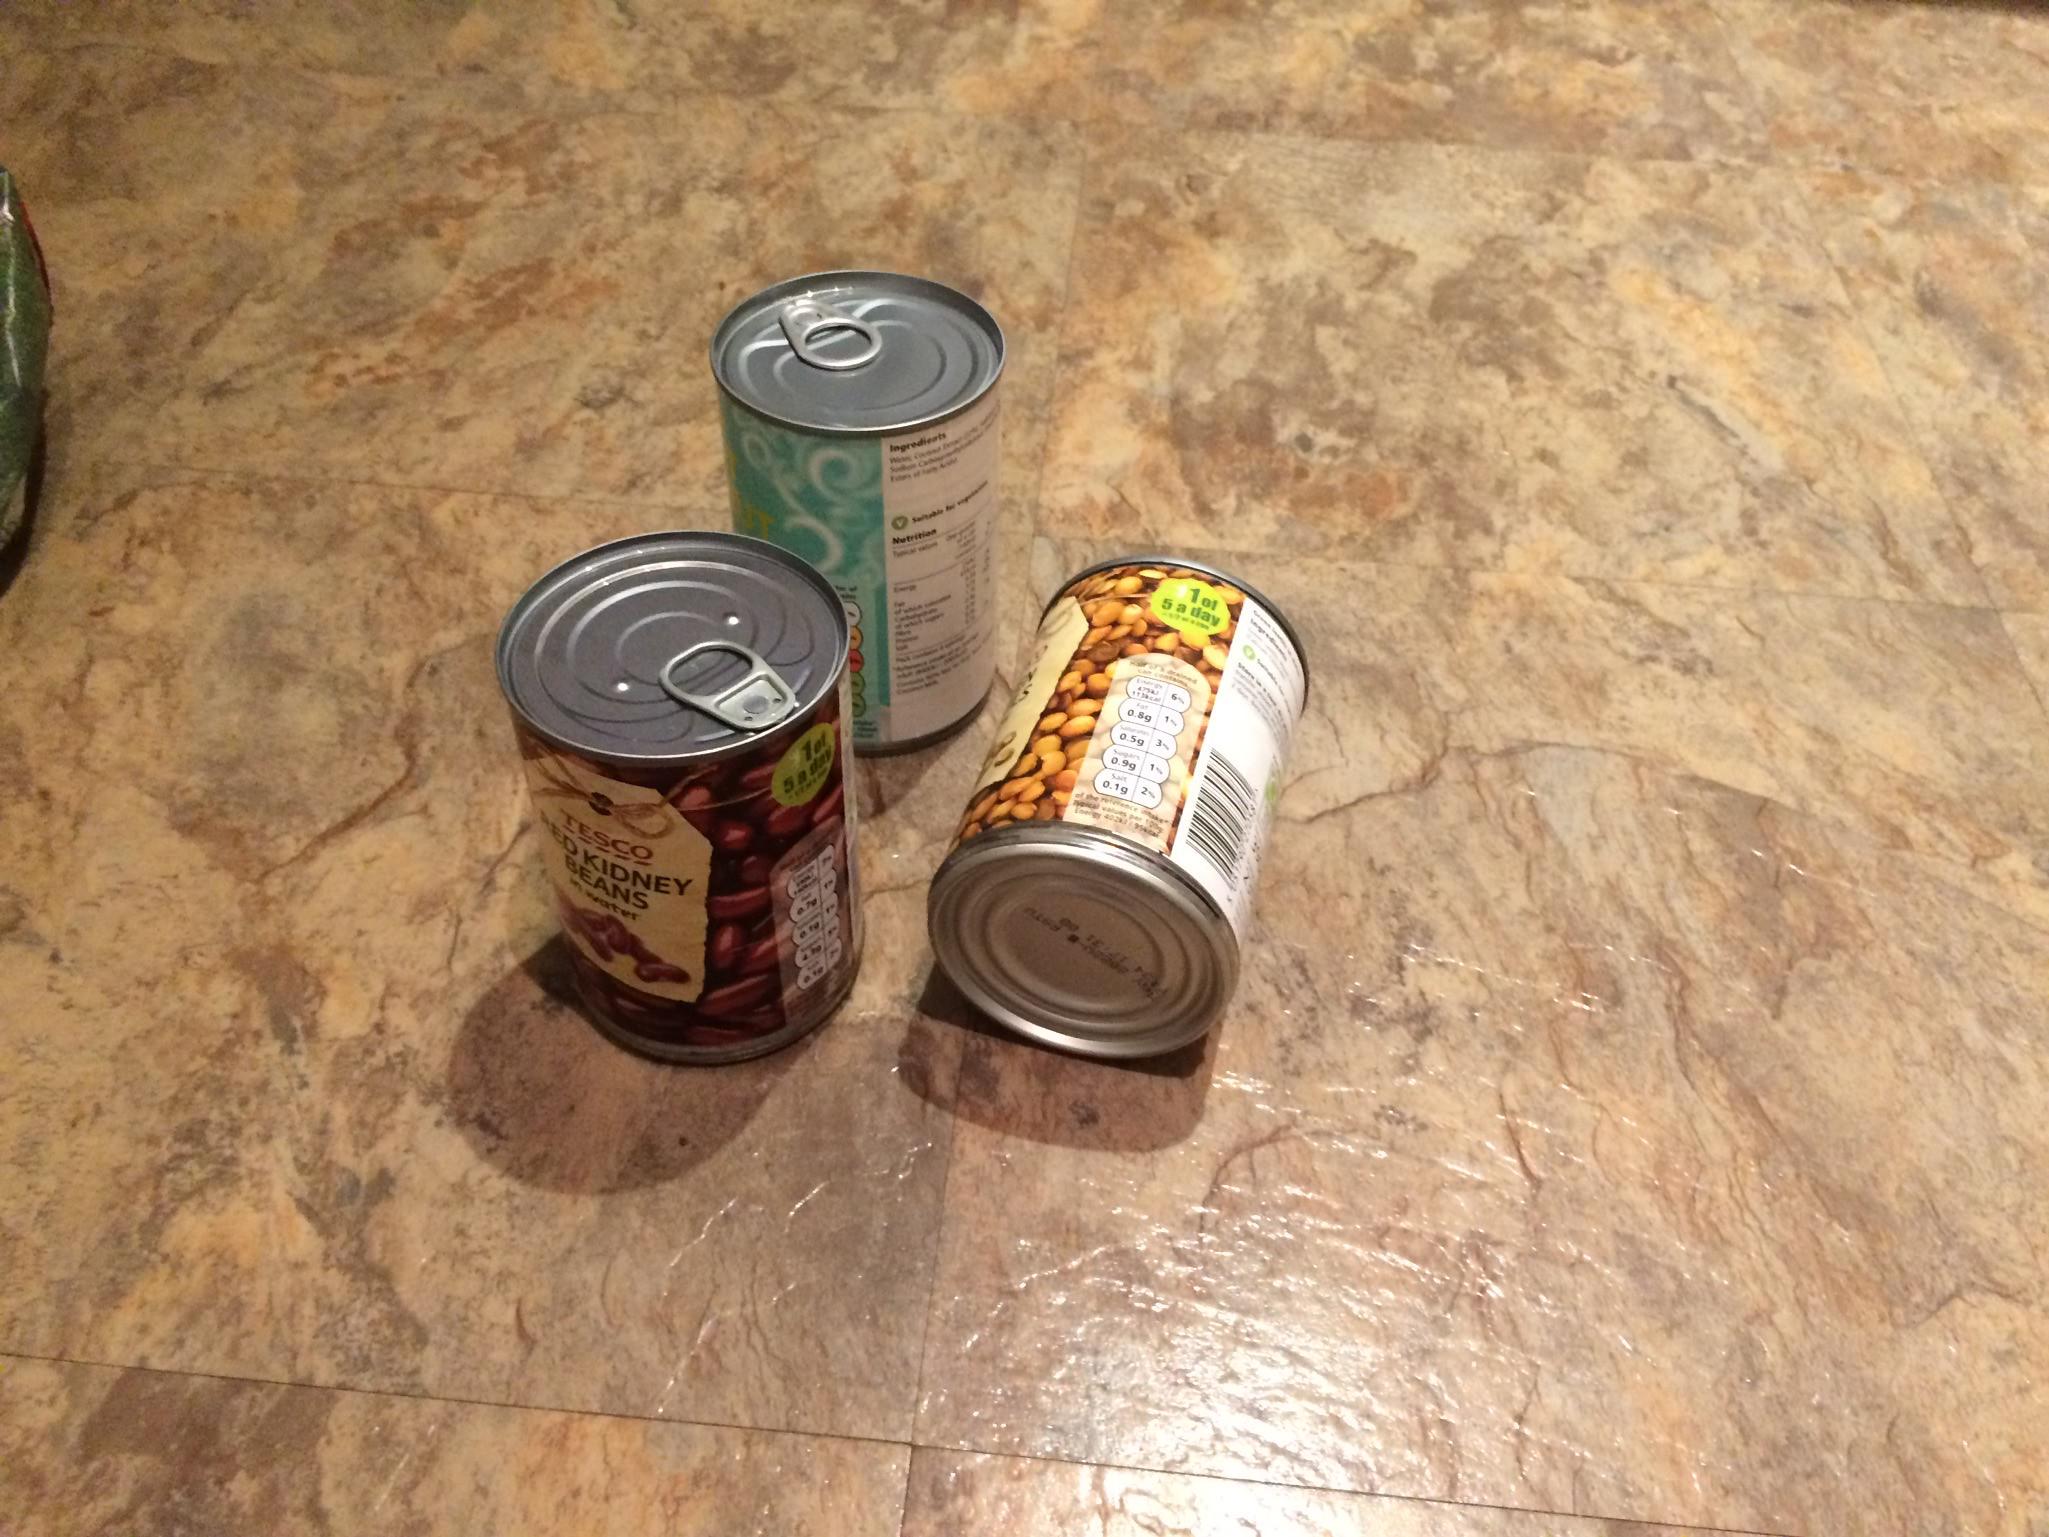
Object: Food Can (Can)

Object: Food Can (Can)

Object: Food Can (Can)

Object: Pop tab (Pop tab)

Object: Pop tab (Pop tab)